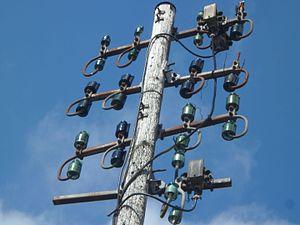
Photographie d'un poteau de lignes téléphoniques et signalisations de la SNCF.
L’histoire des télécommunications, après l'utilisation de moyens primitifs, commence avec les premiers services postaux organisés, le développement du télégraphe, du téléphone, des communications sans fil puis numériques. C'est sans doute un des domaines où la technologie a évolué le plus fortement.